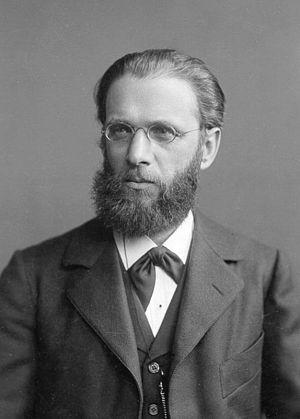
Carl Stumpf est un psychologue et philosophe allemand. Connu de ses contemporains pour ses travaux sur la perception notamment auditive et pour sa théorie des émotions, il a exercé une influence majeure sur la phénoménologie de Husserl et sur la psychologie de la forme.